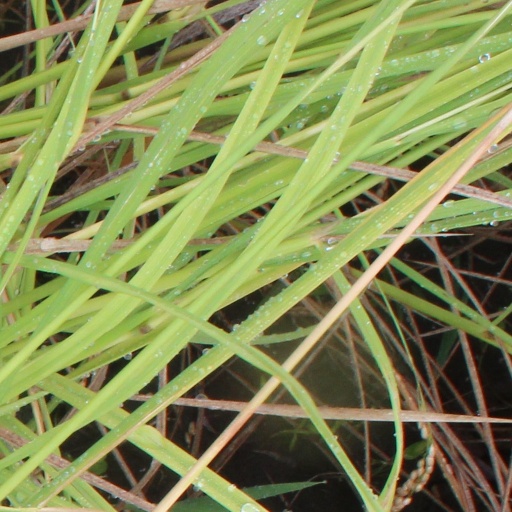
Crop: rice